Junctional epidermolysis bullosa (veterinary medicine)

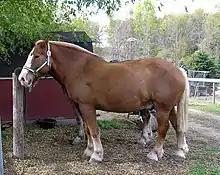
The Belgian Draft Horse is one breed in which JEB occurs

Junctional epidermolysis bullosa (JEB) is an inherited disorder that is also known as red foot disease or hairless foal syndrome. JEB is the result of a genetic mutation that inhibits protein production that is essential for skin adhesion. Therefore, tissues, such as skin and mouth epithelia, are affected. Blisters form over the entire body causing pain and discomfort, and open sores leave newborn foals highly susceptible to secondary infection. The condition can be categorized into two types of mutations: JEB1 and JEB2. JEB1 is found in Belgian Draft horses, as well as other related Draft breeds. In contrast, JEB2 is found in American Saddlebred horses.